Kaz Hayashi

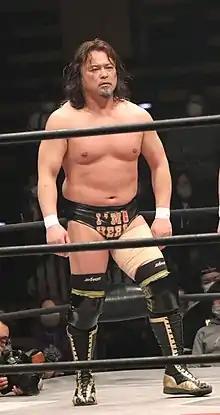
Hayashi in 2020, during one of the last W1 events, Wrestle Wars

On July 10, 2013, Hayashi was announced as part of Keiji Mutoh's new Wrestle-1 promotion. During the promotion's inaugural event on September 8, Hayashi teamed with Shuji Kondo in a tag team match, where they were defeated by the Big Japan Pro Wrestling team of Daisuke Sekimoto and Yuji Okabayashi. As part of a working relationship between Wrestle-1 and American promotion Total Nonstop Action Wrestling (TNA), Hayashi and Kondo earned a shot at the TNA World Tag Team Championship by defeating Desperado (Kazma Sakamoto and Masayuki Kono) on February 15, 2014. On March 2 at , Hayashi and Kondo unsuccessfully challenged The Wolves (Davey Richards and Eddie Edwards) for the TNA World Tag Team Championship in a three-way match, which also included The BroMans (Jessie Godderz and Robbie E), who went on to win the match and become the new champions. On September 22, Hayashi entered the Wrestle-1 Championship tournament, but was defeated in his first round match by Kondo. On October 12, Hayashi worked TNA's Bound for Glory event in Tokyo, unsuccessfully challenging Samoa Joe for the TNA X Division Championship in a three-way match, which also included Low Ki. In November, Hayashi and Kondo took part in the First Tag League Greatest tournament, set to determine the inaugural Wrestle-1 Tag Team Champions, where they finished second in their block with a record of three wins and one loss, advancing to the semifinals. On November 30, Hayashi and Kondo first defeated Kai and Ryota Hama in the semifinals and then Akira and Manabu Soya in the finals to win the tournament and become the inaugural Wrestle-1 Tag Team Champions. After seven successful title defenses, they lost the title to Soya and Jun Kasai on July 12, 2015. On October 9, Kondo broke off his partnership with Hayashi. On January 31, 2016, Hayashi, Minoru Tanaka and Tajiri won the vacant UWA World Trios Championship. They lost the title to Andy Wu, Daiki Inaba and Seiki Yoshioka in their fifth defense on July 29. On September 18, Hayashi and Kotaro Suzuki won the vacant Wrestle-1 Tag Team Championship. They lost the title to Koji Doi and Kumagoro on March 20, 2017.